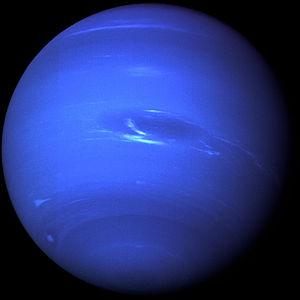
Image de Neptune produite par la sonde Voyager 2 en août 1989. Русский: Изображение Нептуна, полученное Вояджером-2 в августе 1989 года. В центре фото видно Большое тёмное пятно. Português: Fotografia de Netuno feita pela sonda espacial Voyager 2 ao passar pelo planeta em agosto de 1989.